Maritime history of California

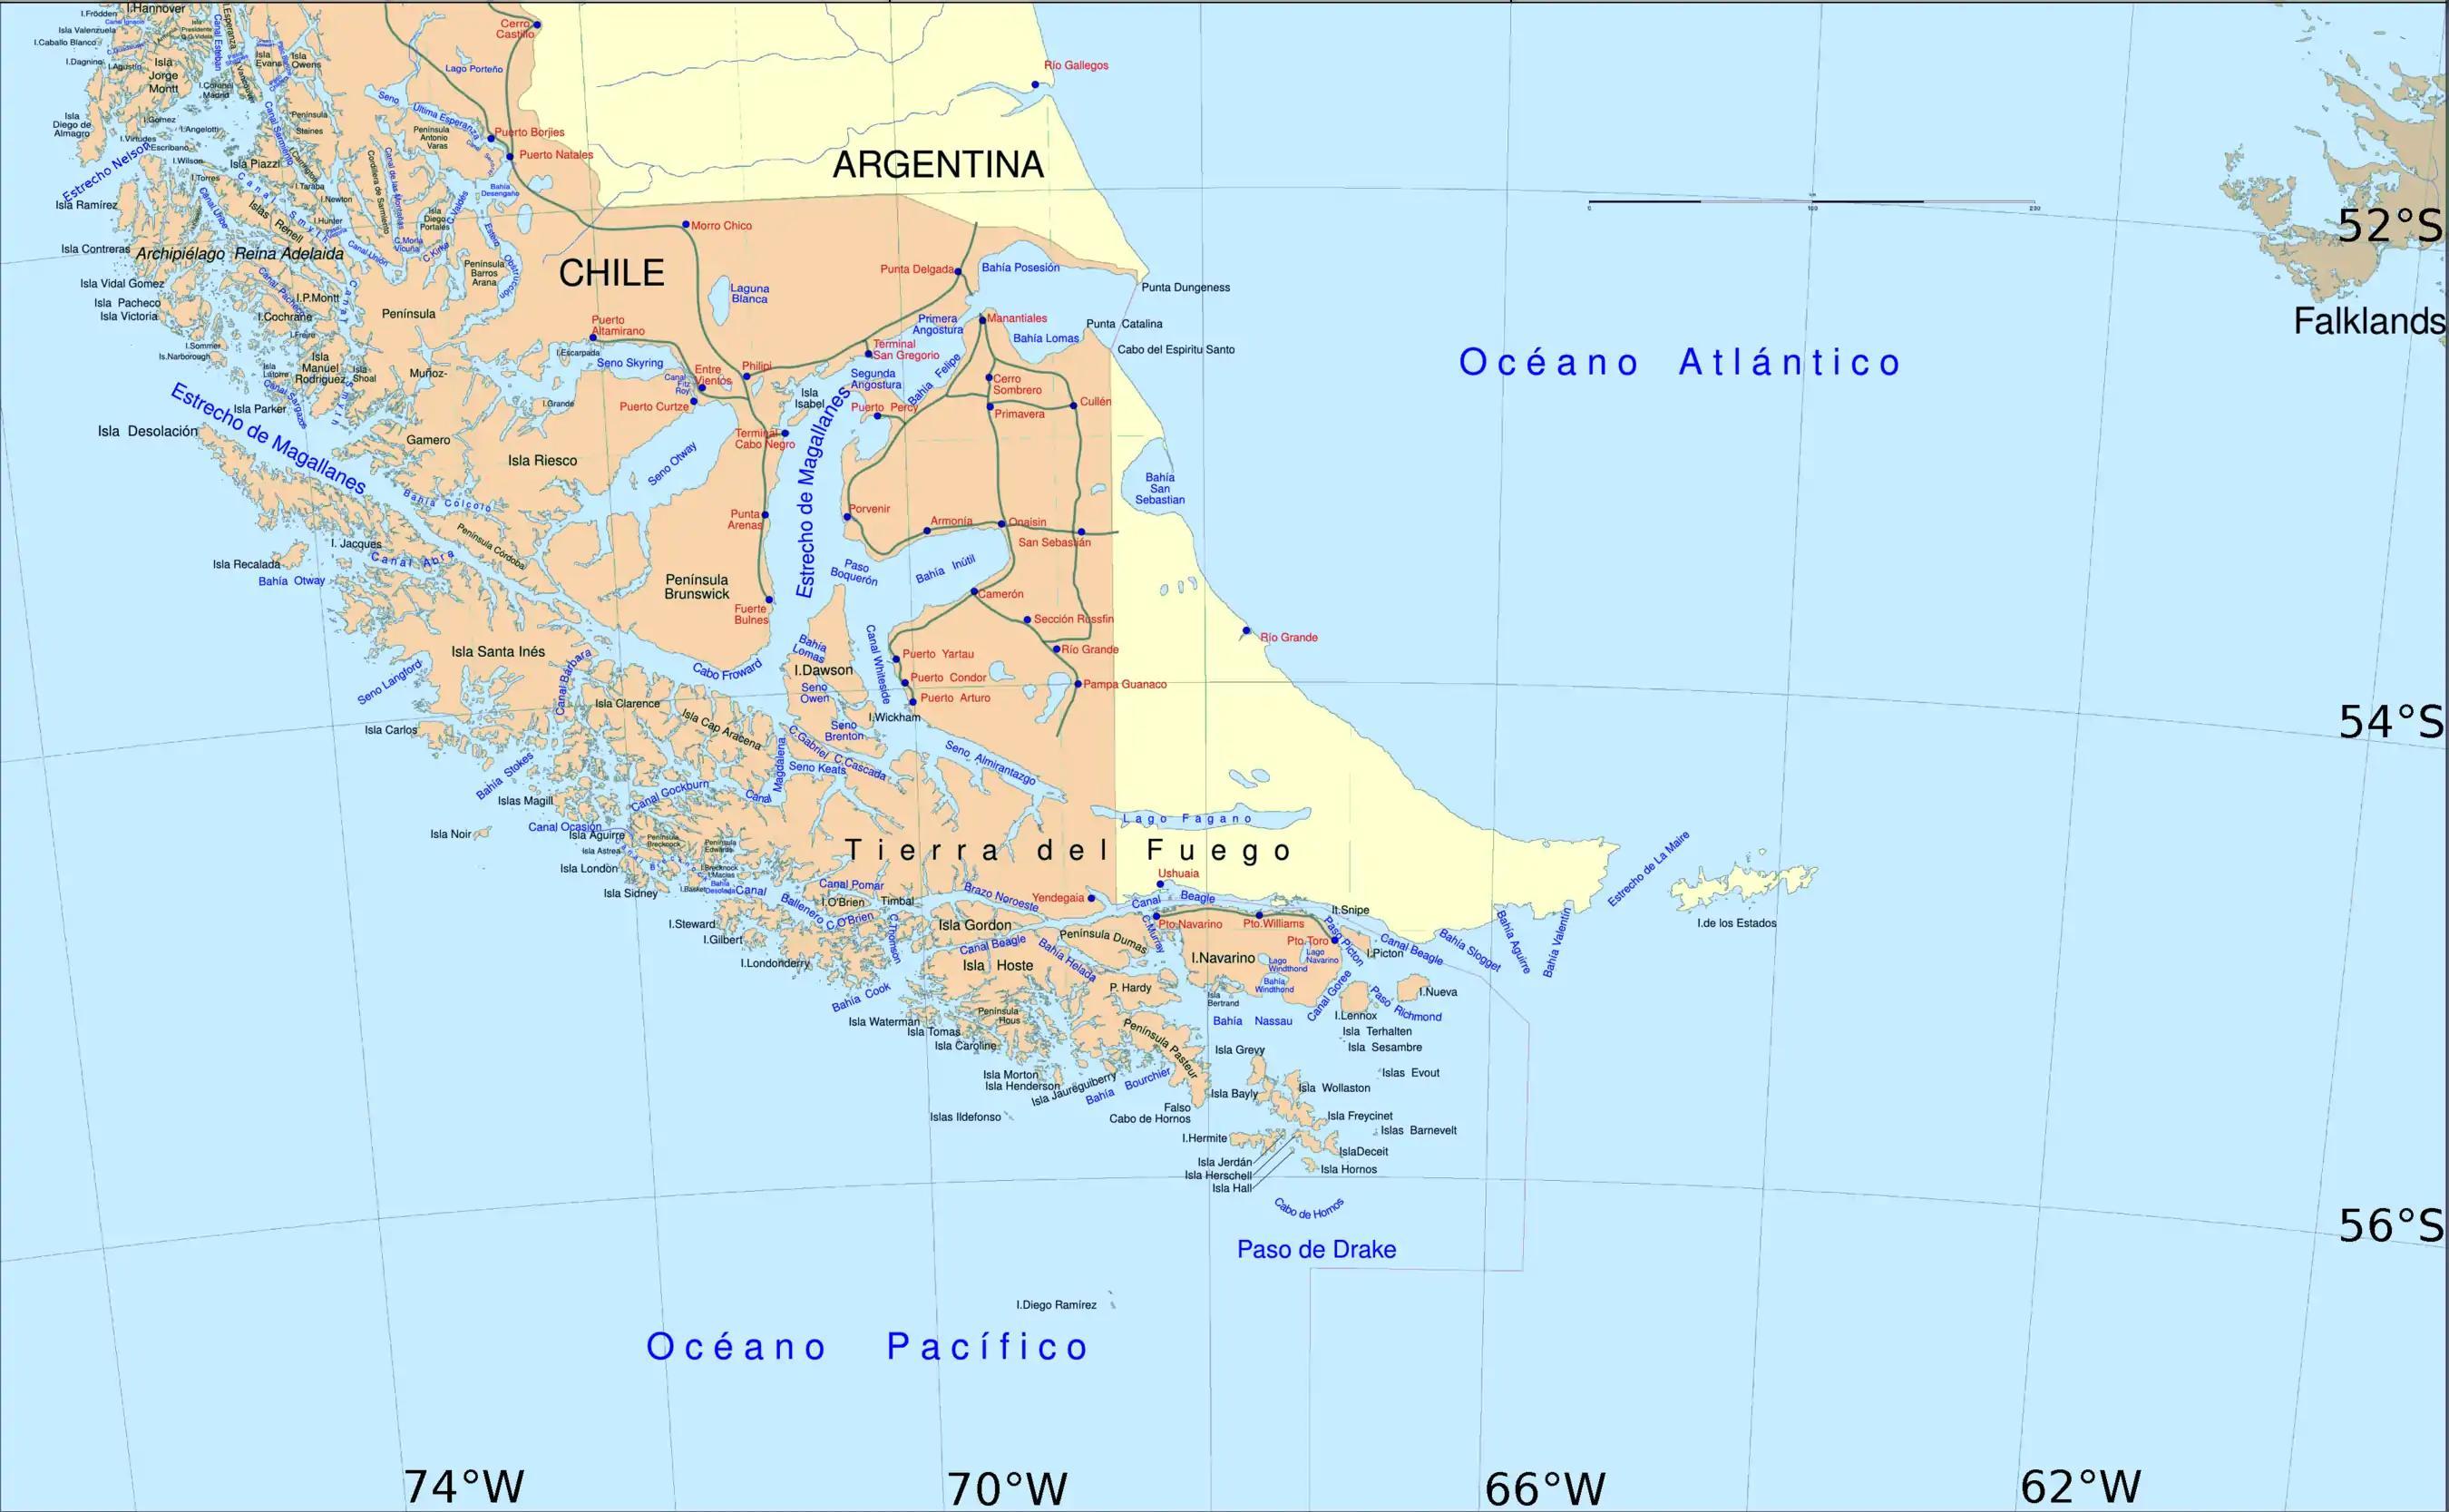
Strait of Magellan, and Tierra del Fuego

The Mexican route usually involved taking passage in a paddle steamer to Veracruz Mexico, making your way across Mexico to Acapulco on Mexico's Pacific coast. This reversed the path taken by much of the Manila galleons' cargo from Manila which was unloaded at Acapulco and transferred to Veracruz for further shipment to Spain. The Manila galleons were Spain's main link to the spices from the Spice Islands and silk etc. from China. By 1849 the paddle steamer had been developed and Veracruz soon became a scheduled stop for many paddle steamers. One of the main hazards of this route was being accosted by robbers and it was recommended that this passage should by done in groups of 50 or more. After the Panama Railroad was completed in 1855 with a cost of about 5,000 lives and $8,000,000 the Mexico route was almost shut down.